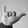
ASL letter: Y